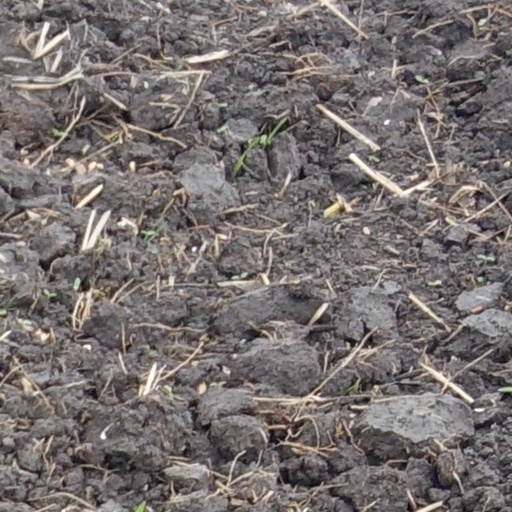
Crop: wheat